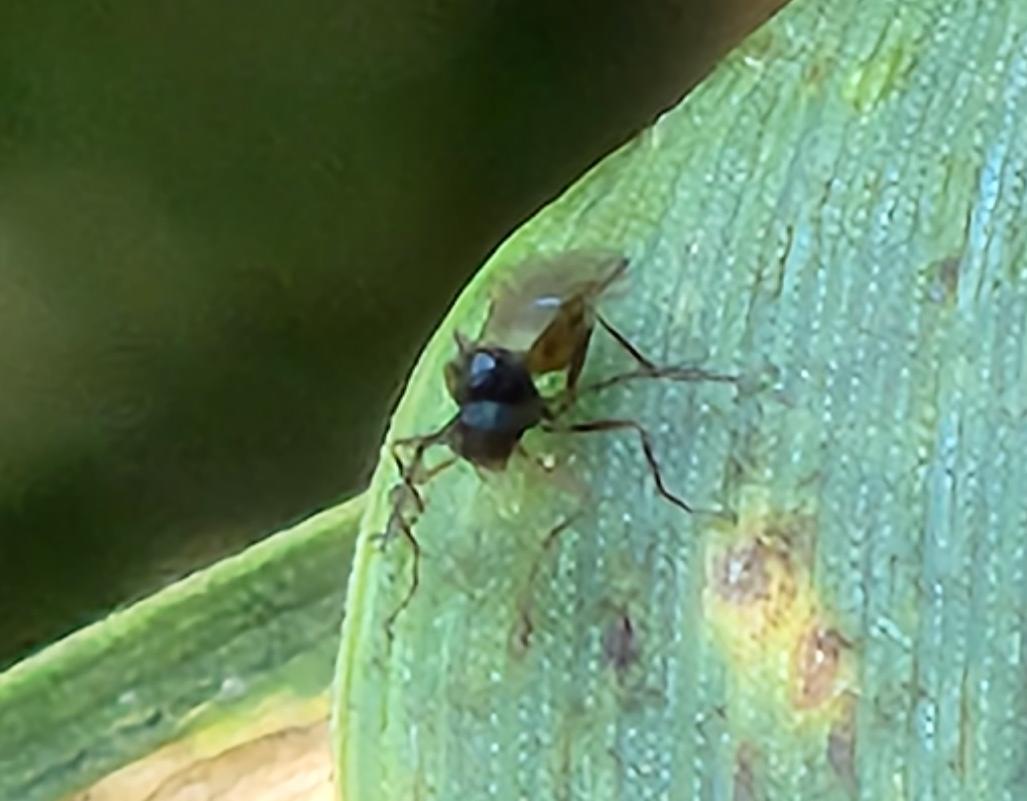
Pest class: predators